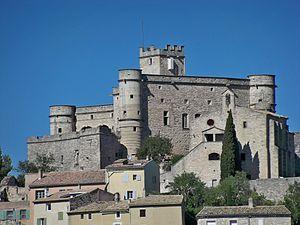
Vue sur le Chateau du Barroux (84) This building is classé au titre des Monuments Historiques. It is indexed in the Base Mérimée, a database of architectural heritage maintained by the French Ministry of Culture,
Le château du Barroux est un monument historique de Vaucluse, situé dans la ville du Barroux.